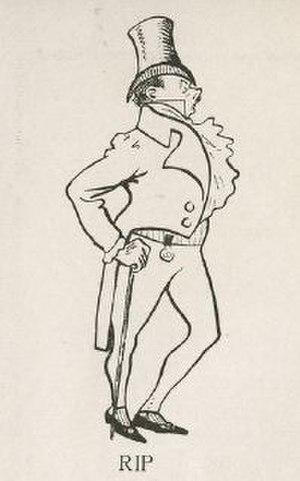
Rip, pseudonyme de Georges Gabriel Thenon, est un chansonnier, dessinateur, librettiste et revuiste français, né le 28 février 1884 dans le 17ᵉ arrondissement de Paris et mort le 25 mai 1941 dans le 16ᵉ arrondissement de Paris.